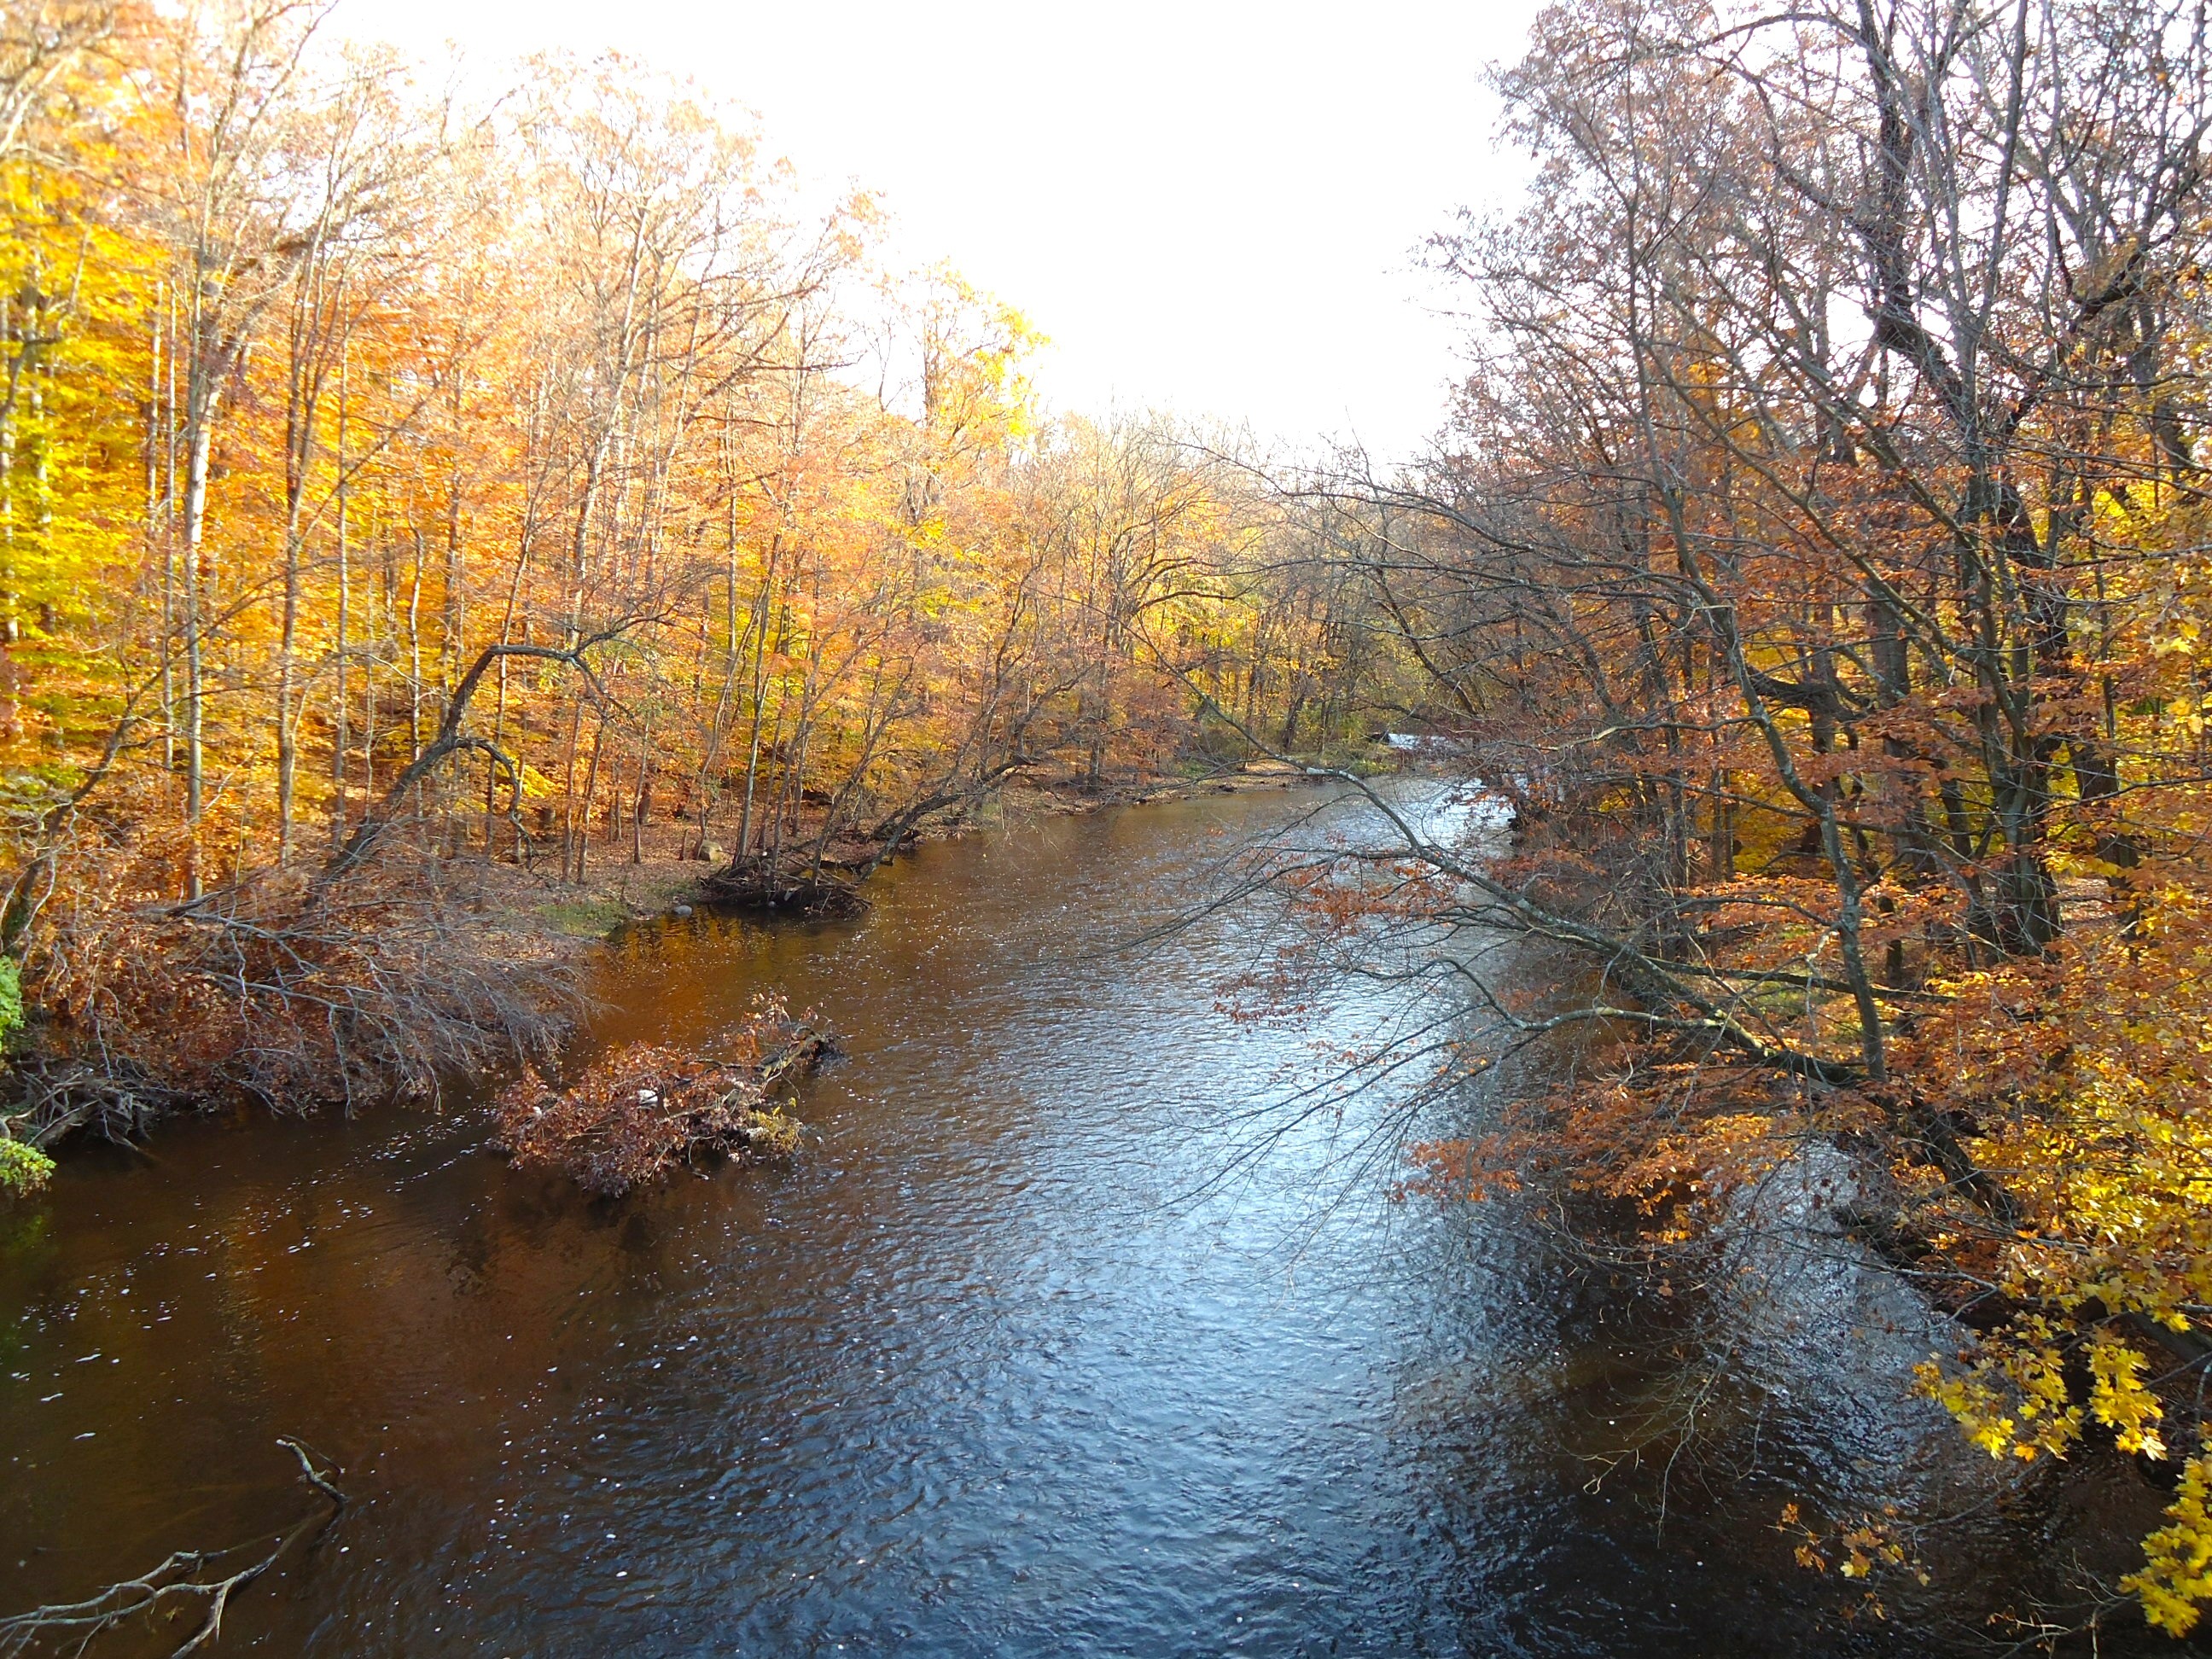
tree, water, nature, forest, creek, wilderness, morning, leaf, fall, river, pond, stream, reflection, autumn, season, waterway, trees, outside, wetland, reflections, woodland, habitat, natural environment, woody plant